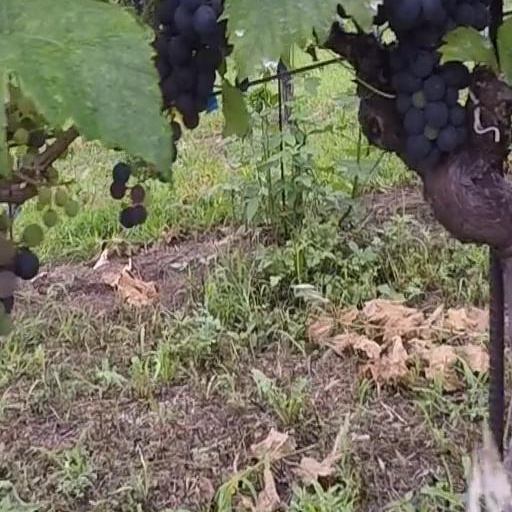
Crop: grape